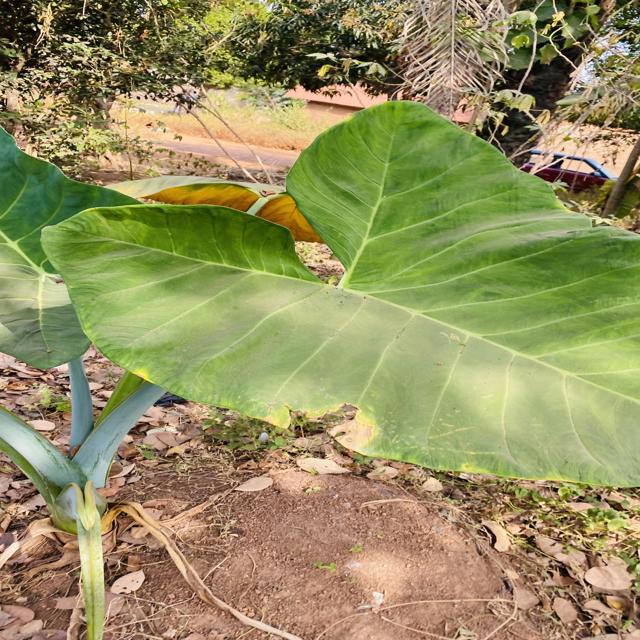
Label: Early_Blight